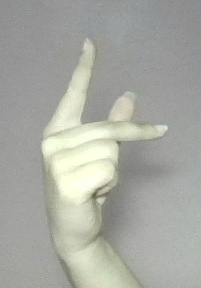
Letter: dha